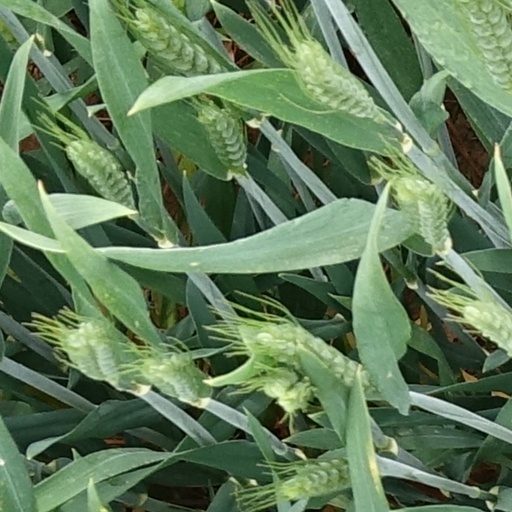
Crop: wheat